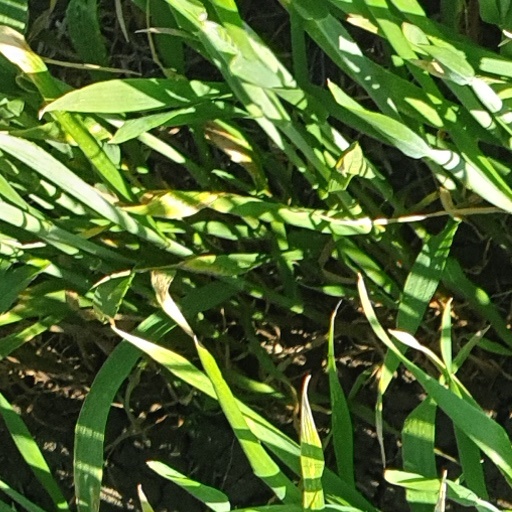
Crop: wheat